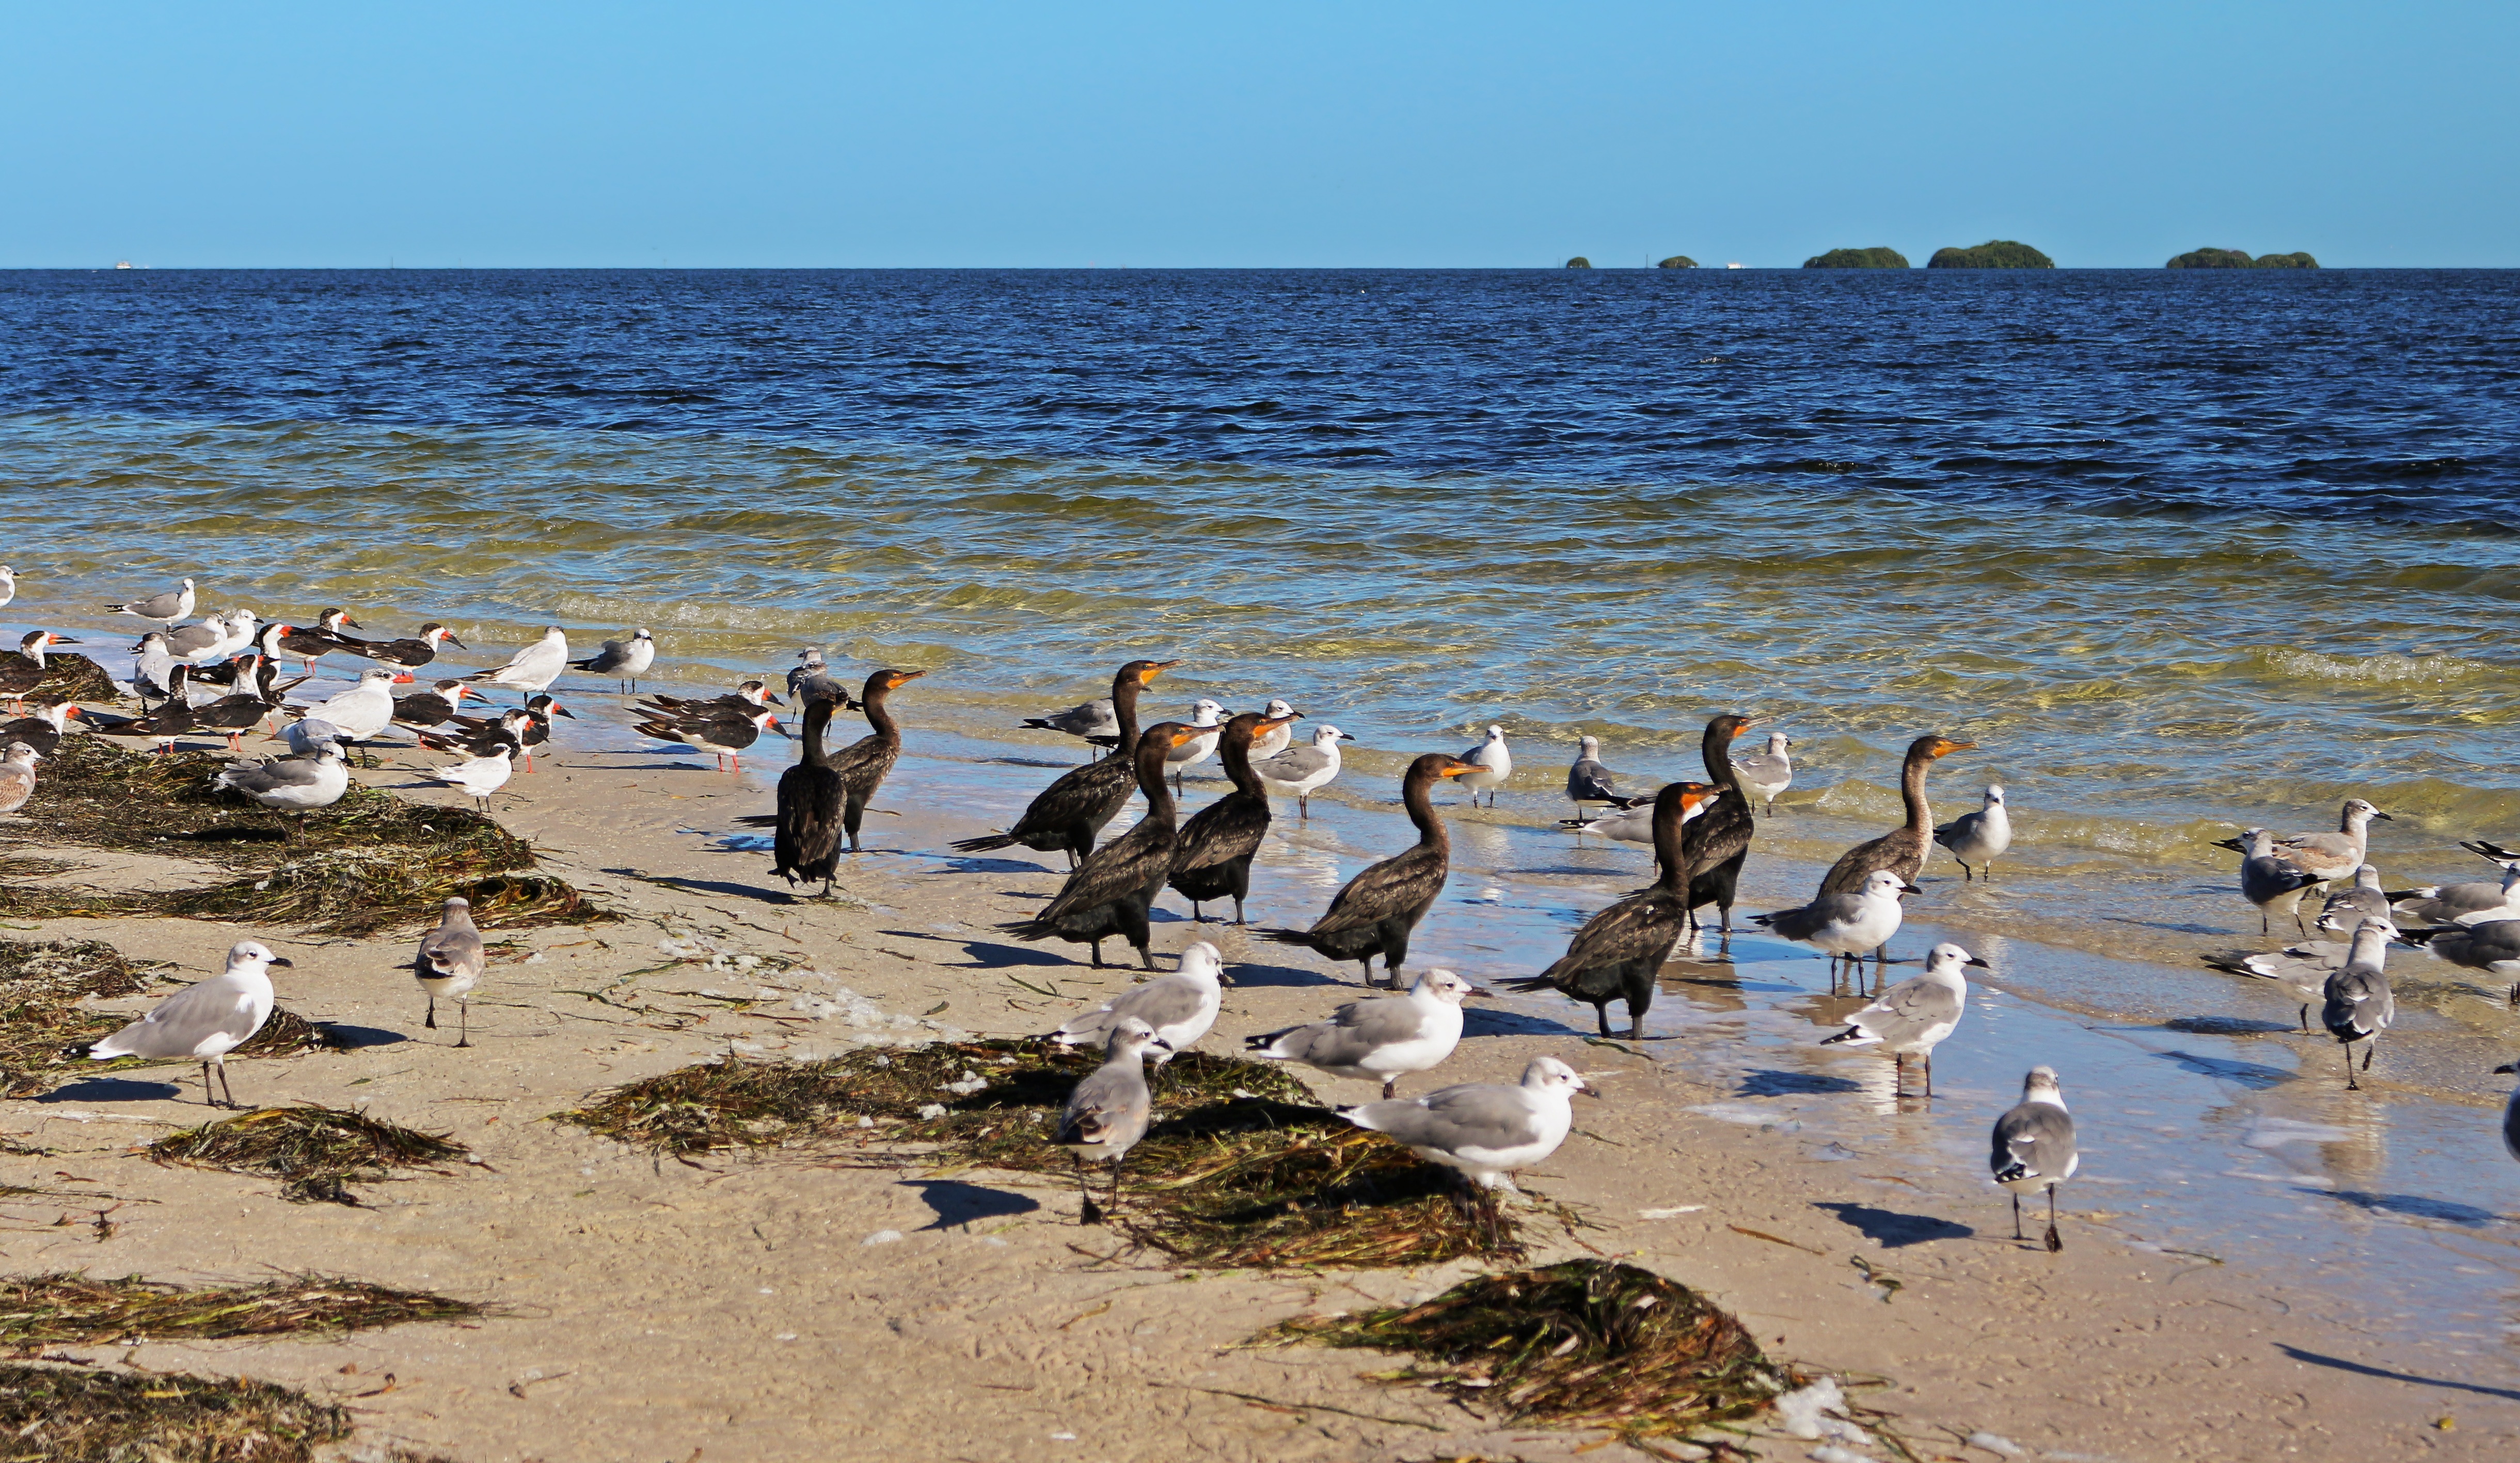
beach, sea, coast, ocean, bird, shore, pelican, seabird, seagulls, seabirds